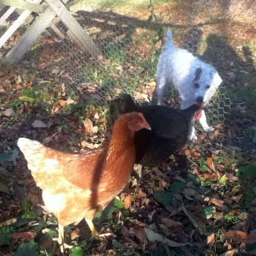
in some municipalities , chickens and dogs are coexisting as pets in the backyards of residents .